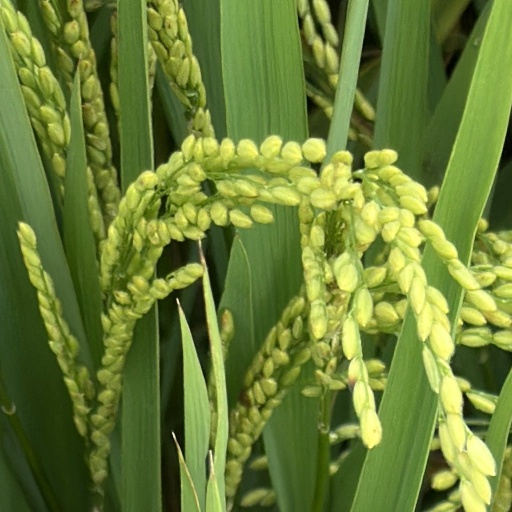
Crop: rice